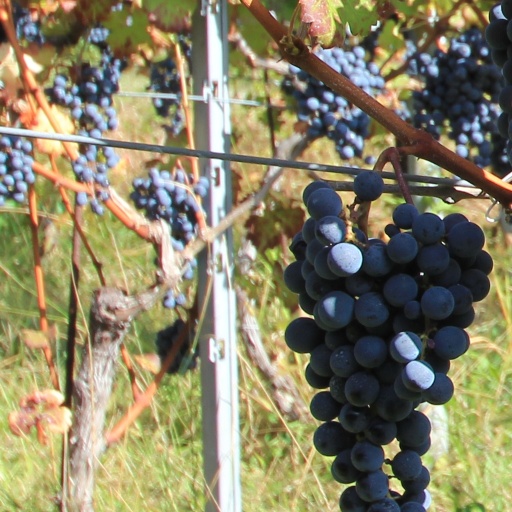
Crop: grape